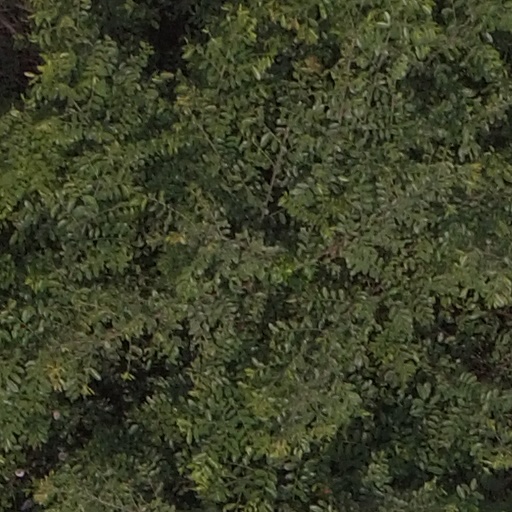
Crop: maize; corn